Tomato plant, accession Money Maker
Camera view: horizontal (90 deg, fisheye); turntable rotation: 300 degrees
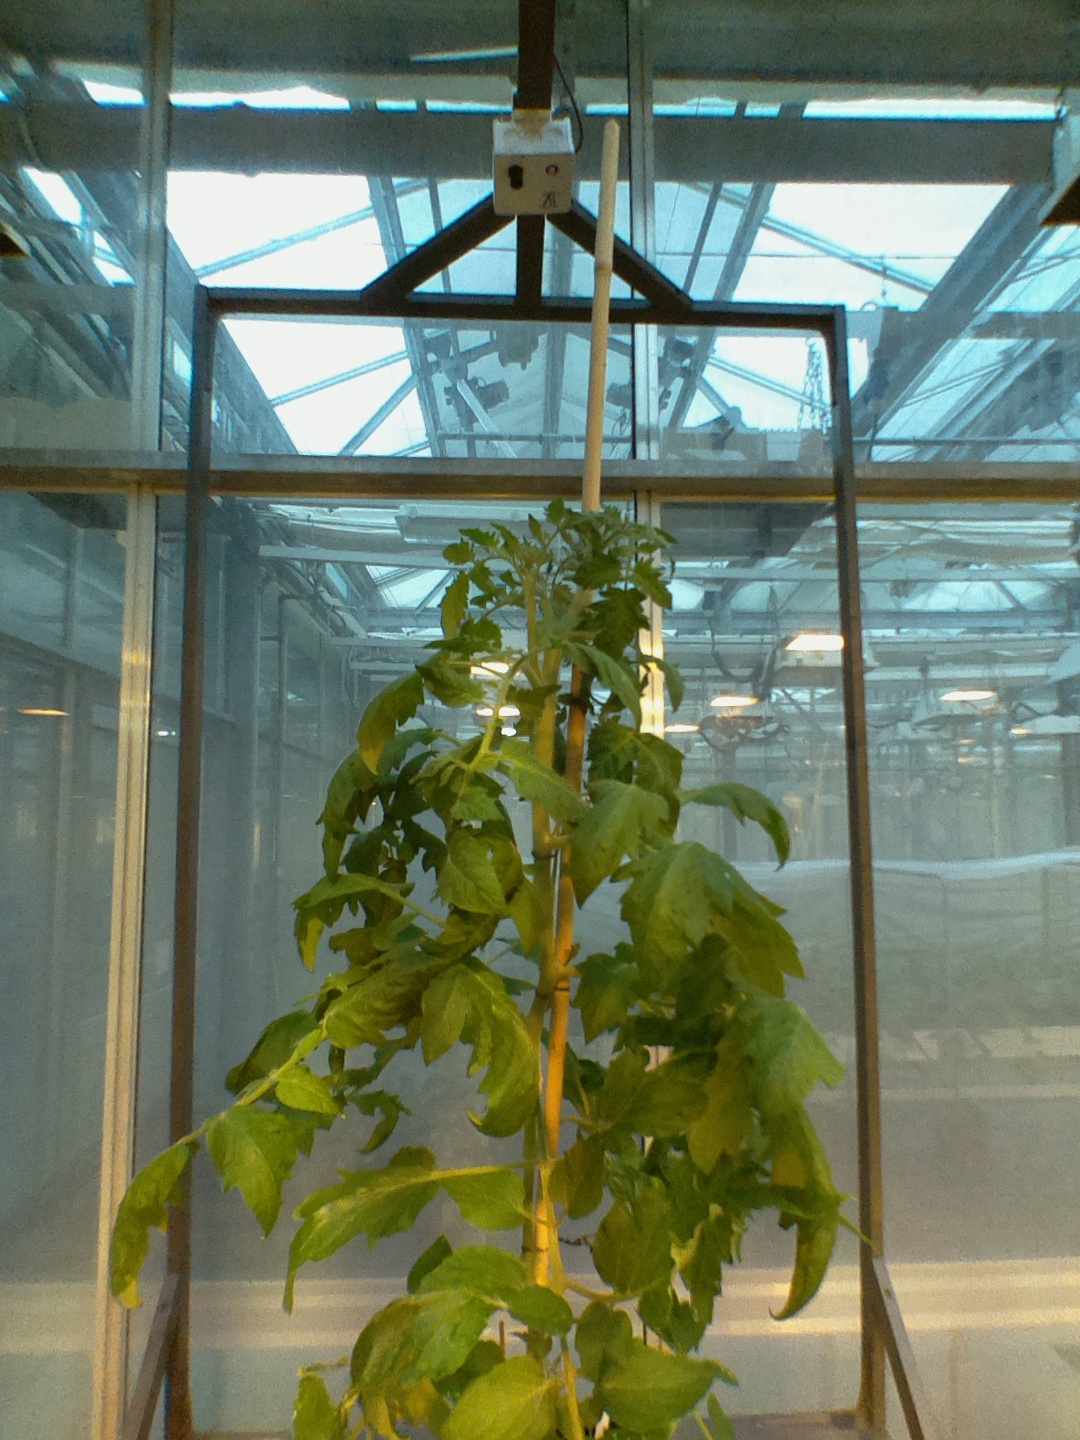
BBCH growth stage 69: End of flowering, 90%-100% of flowers open, more petals falling